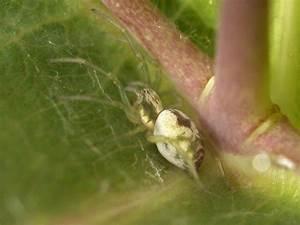
spider